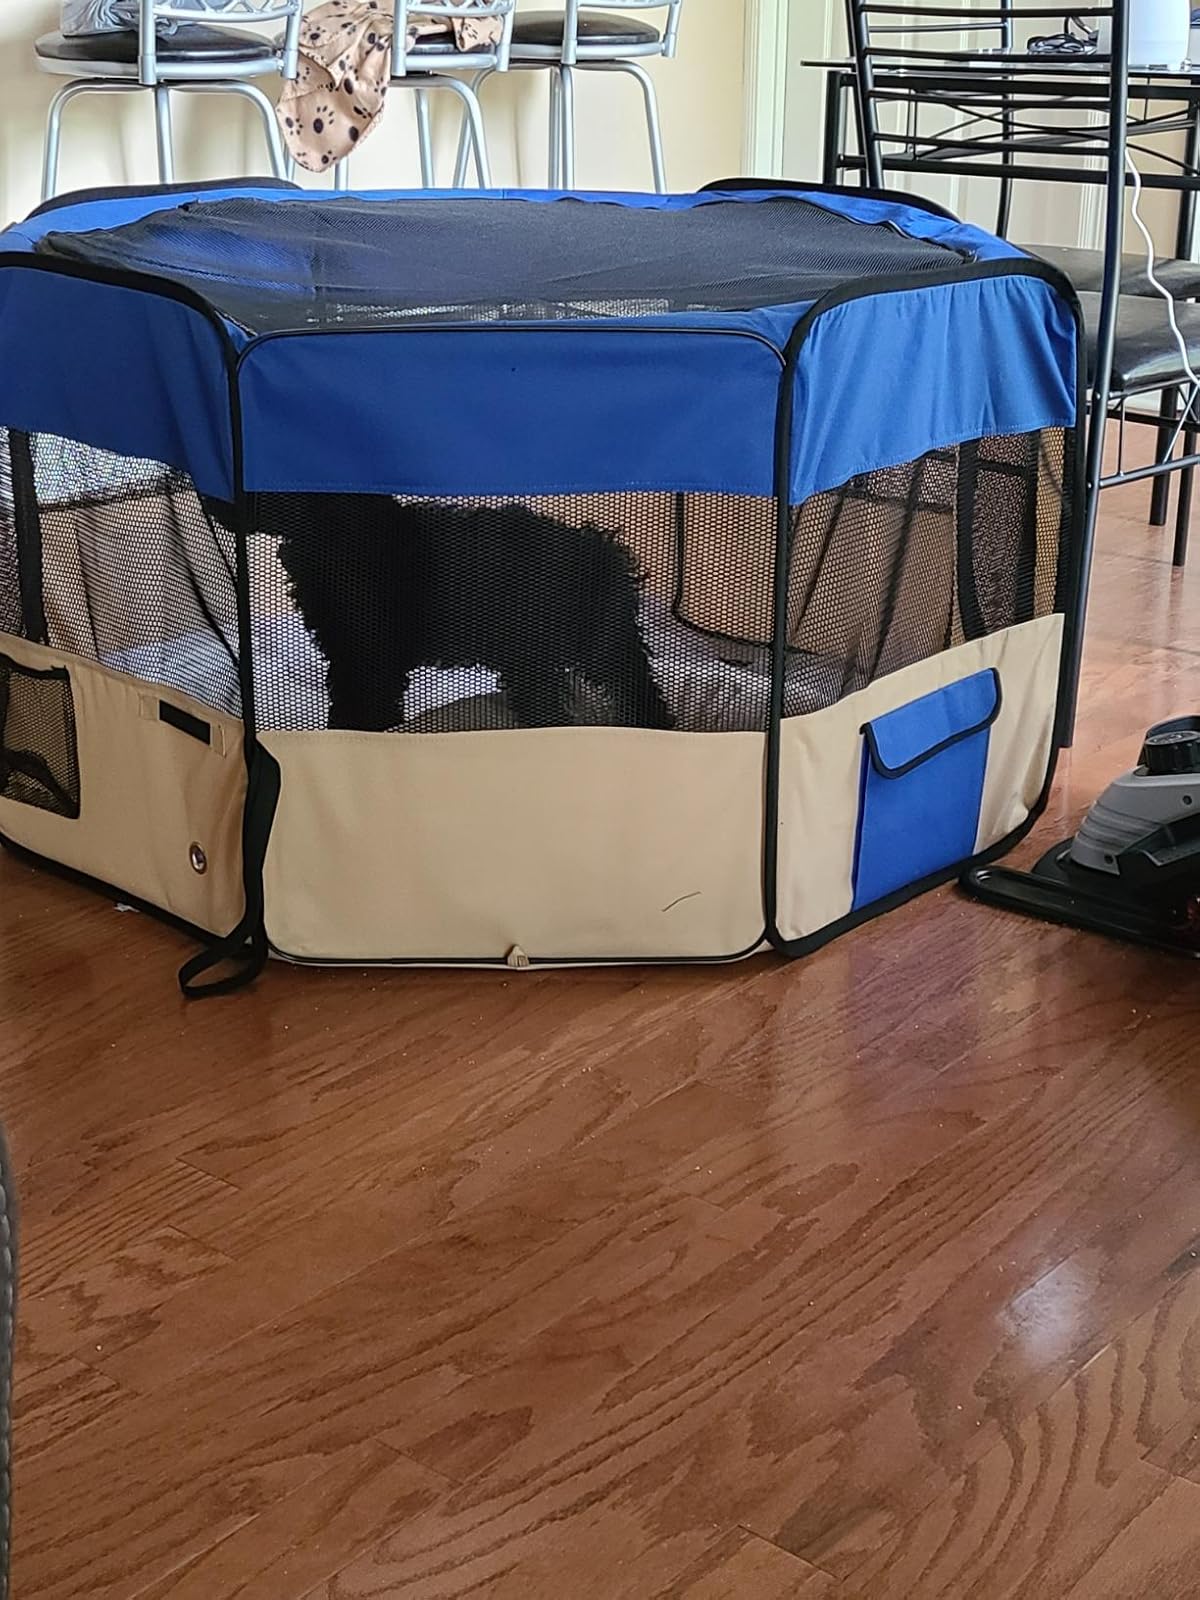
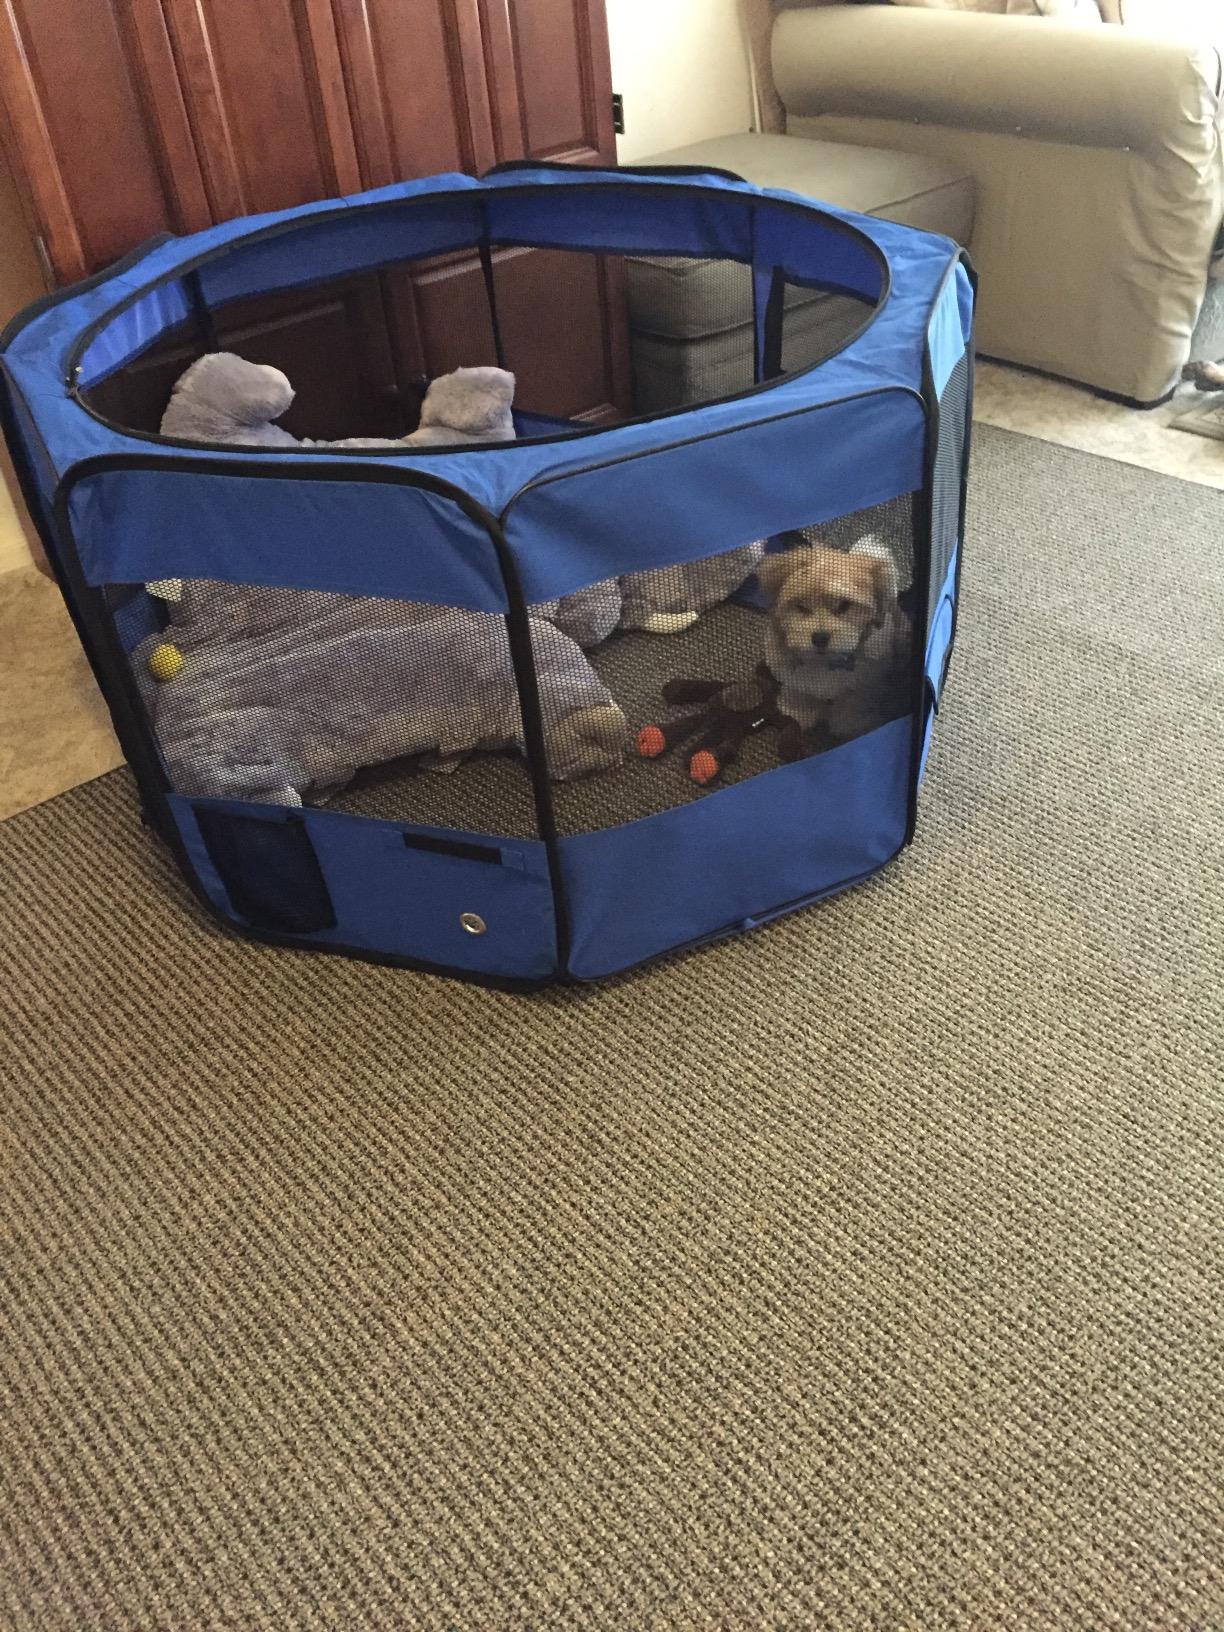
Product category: items_kennel
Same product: no